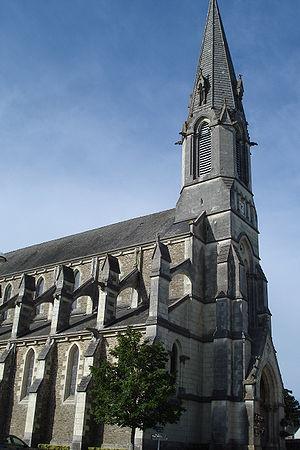
Photo représentant l'église de Couffé ville se situant en Loire-Atlantique (France)
La liste des églises de la Loire-Atlantique recense de la manière la plus complète possible les églises, cathédrales et basiliques situées dans le département français de la Loire-Atlantique.
Couffé est une commune française de l'Ouest de la France, située dans le département de la Loire-Atlantique, en région Pays de la Loire. Avant la Révolution française, c'était une paroisse bretonne, située dans le Pays nantais, un des pays historiques de Bretagne.